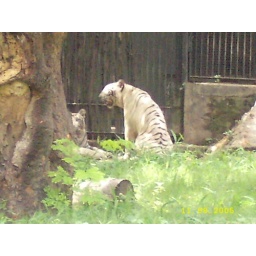
The white tiger in the Delhi zoo